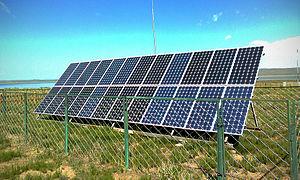
L'énergie en Mongolie, pays peuplé d'environ 3,2 millions d'habitants et d'un PIB d'environ 12 milliards de dollars, est largement dominée par le charbon et le pétrole.